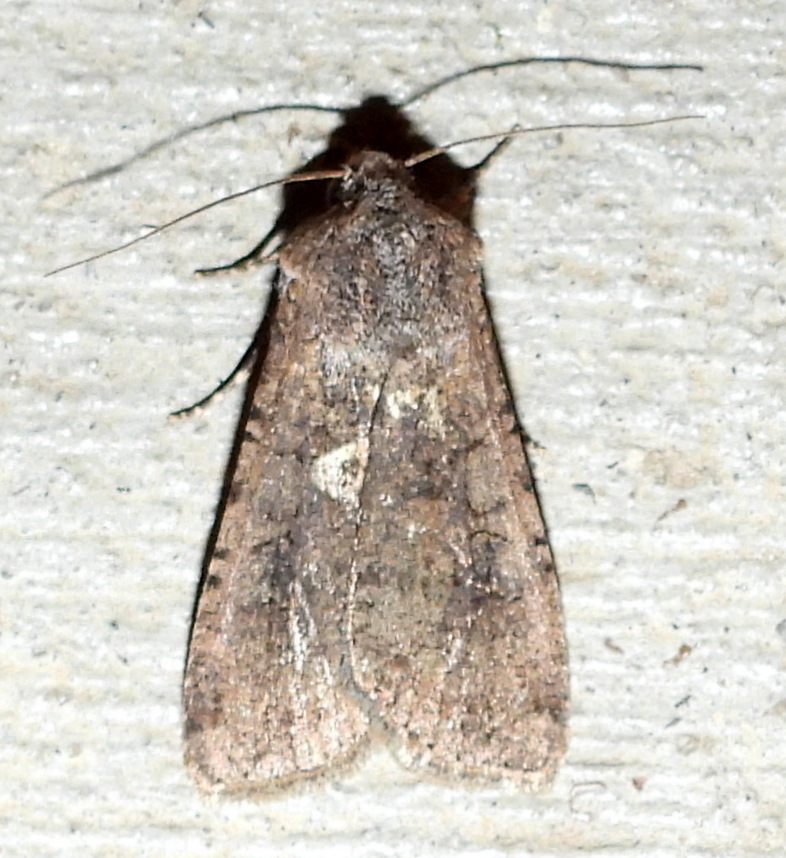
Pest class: cutworms